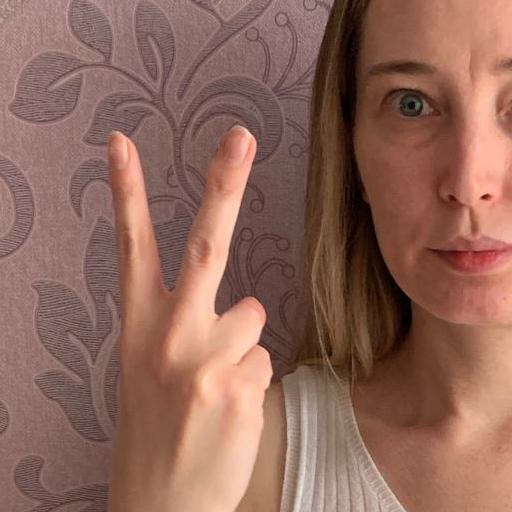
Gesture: peace_inverted